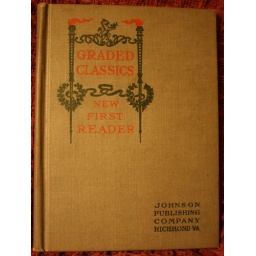
July 13 193/366---I got this at the library book sale in Randolph on the 4th.